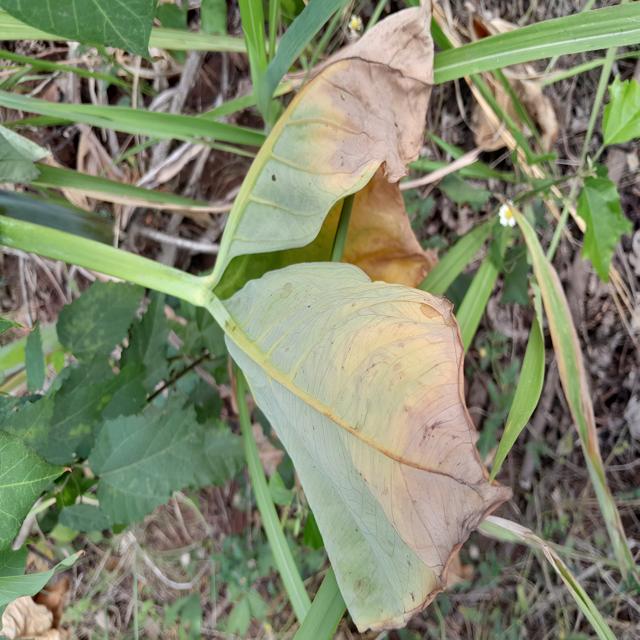
Label: Mid_Blight